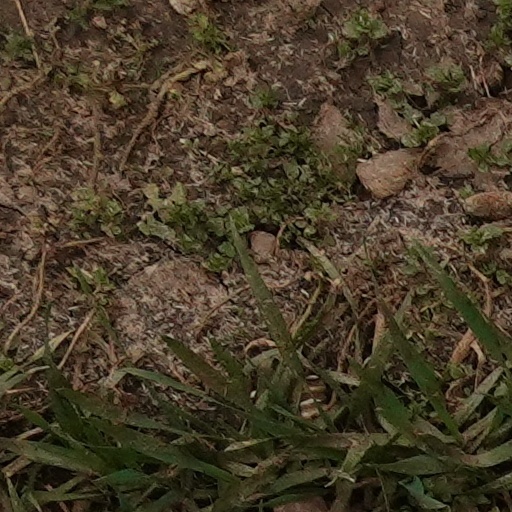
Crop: wheat